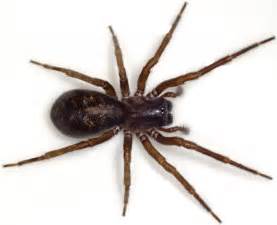
Label: ragno